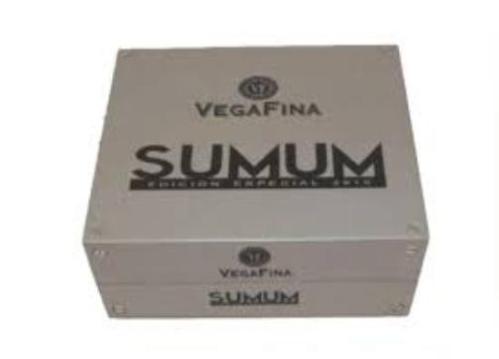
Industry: Necessities